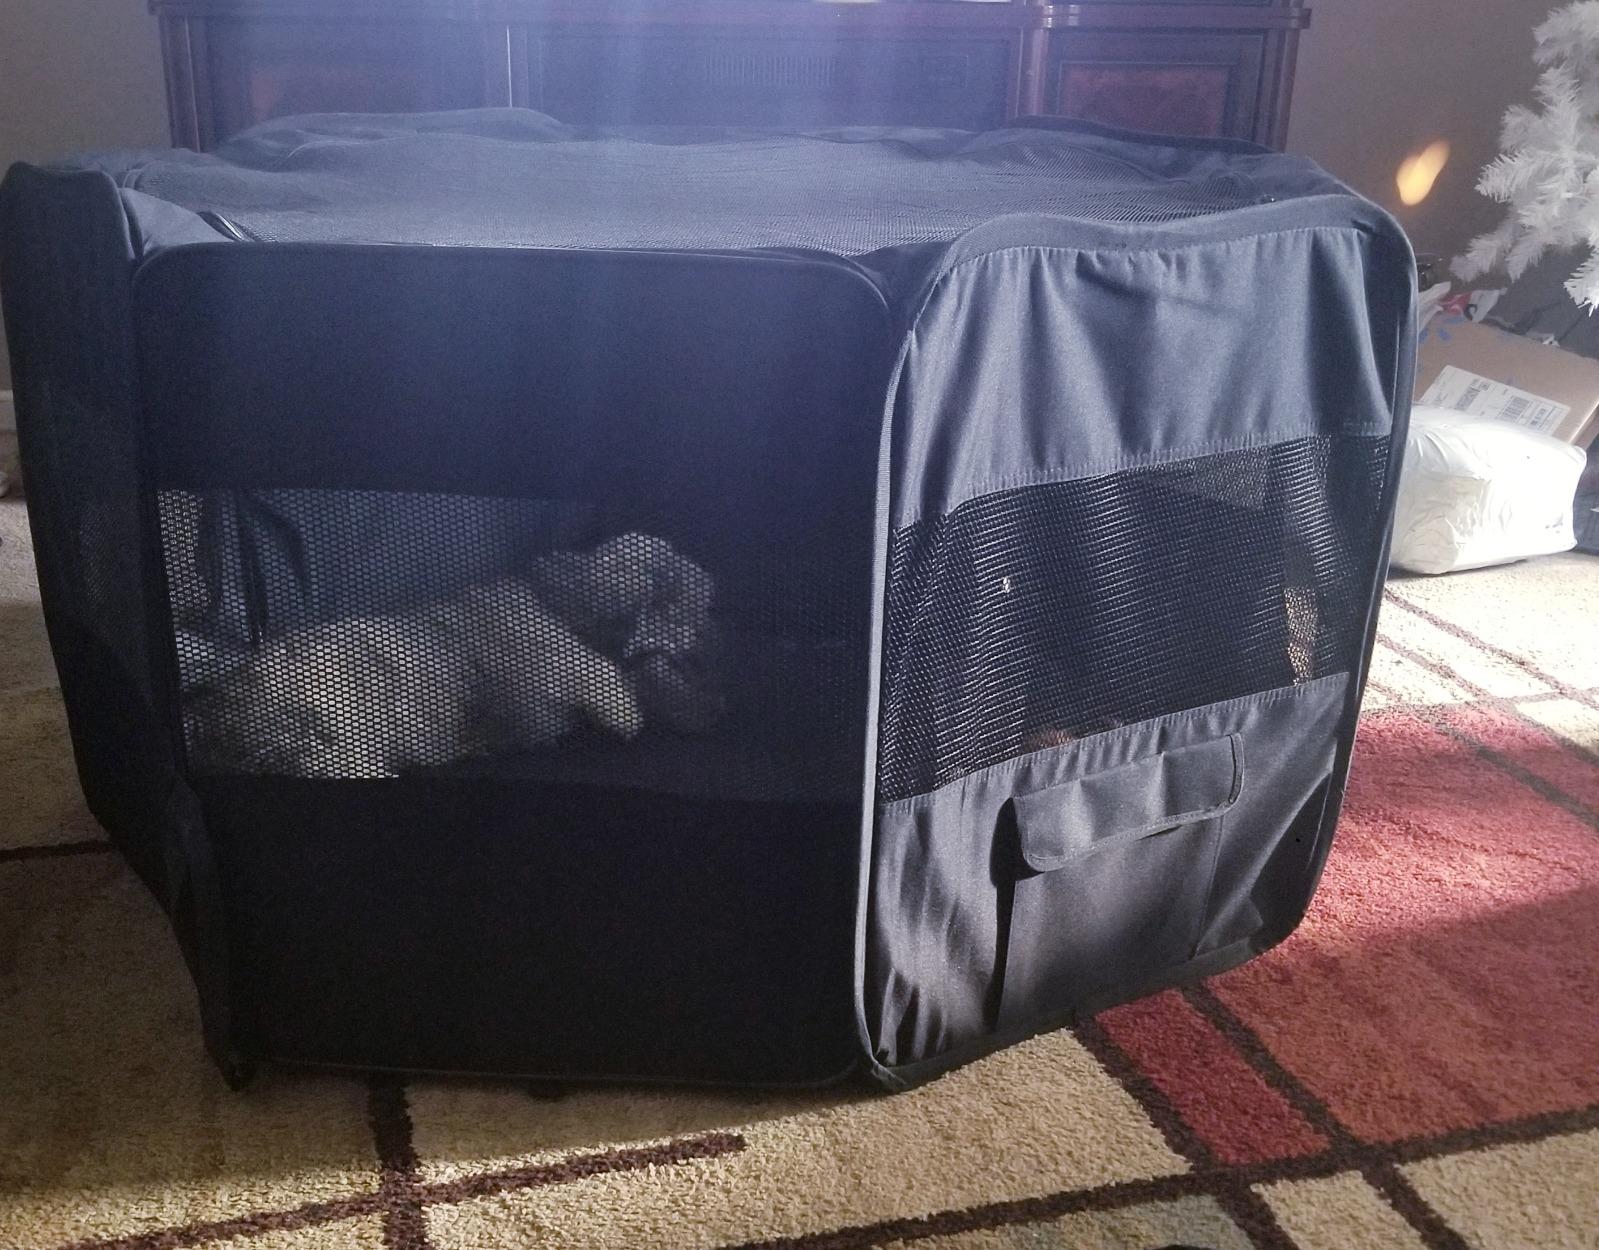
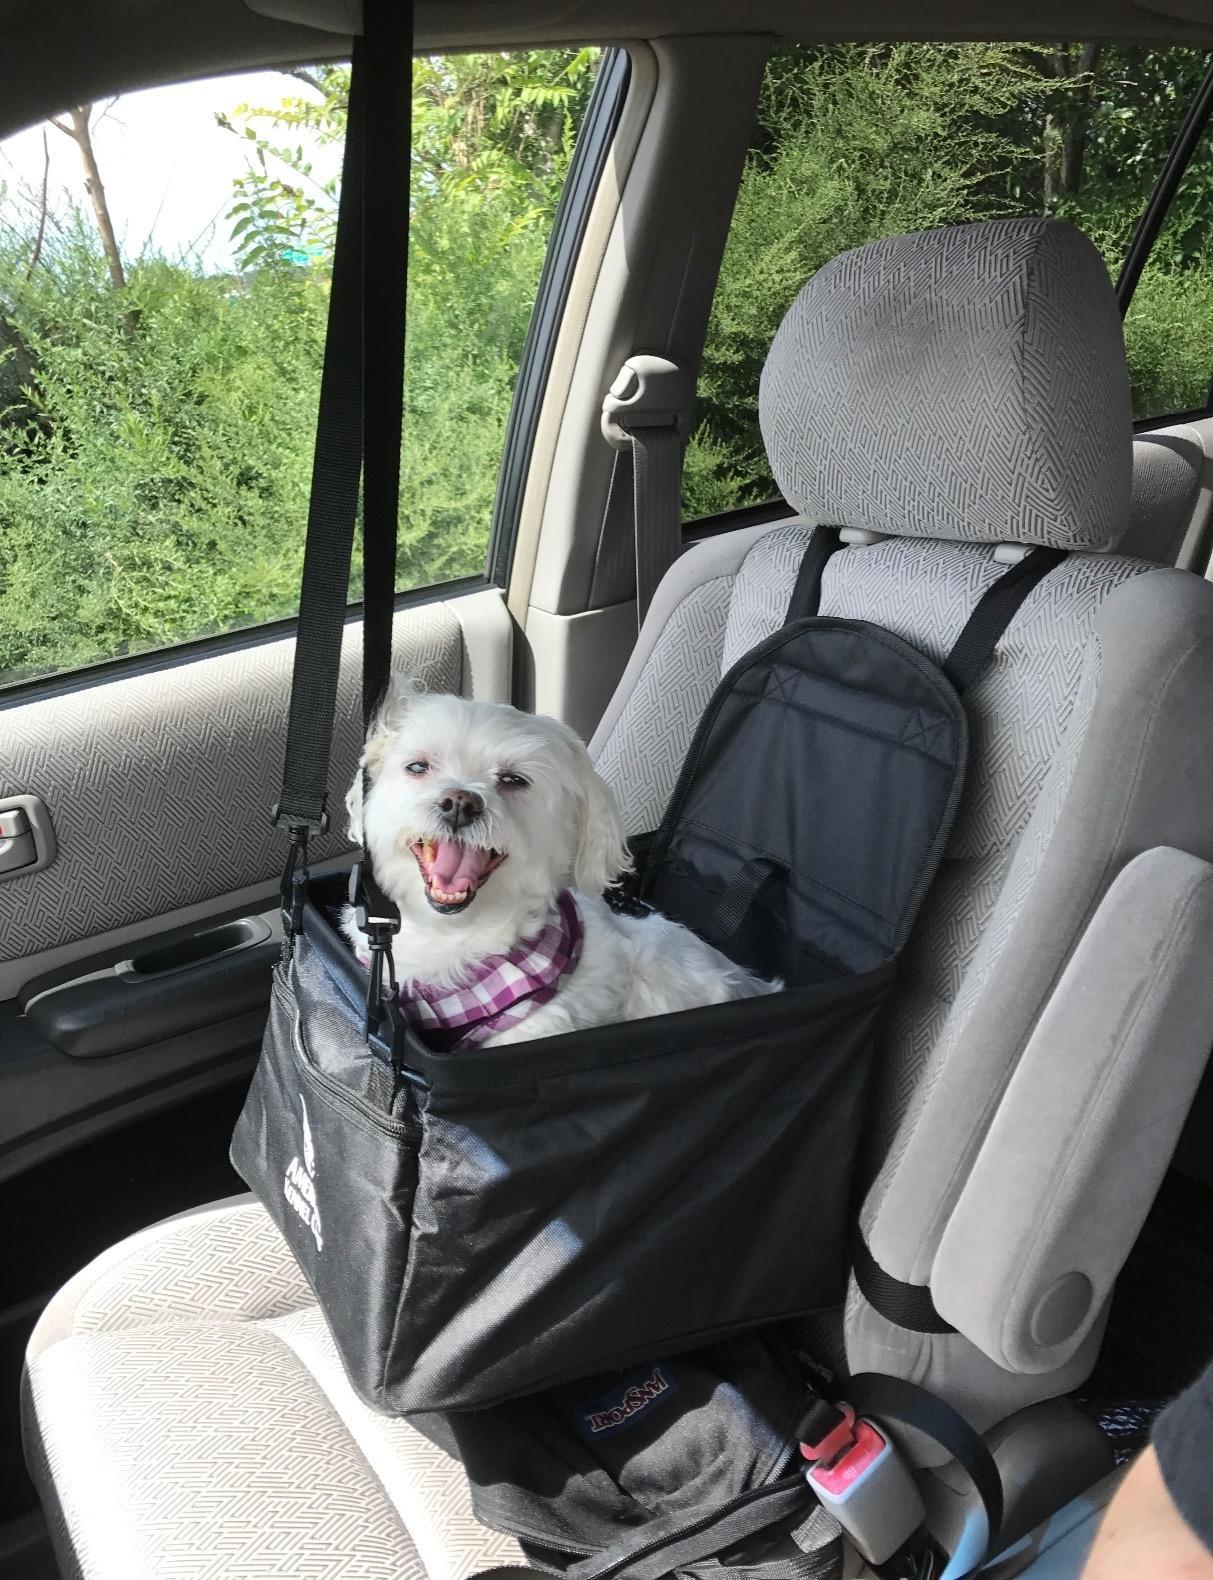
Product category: items_kennel
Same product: no